Upper Dublin Township, Pennsylvania

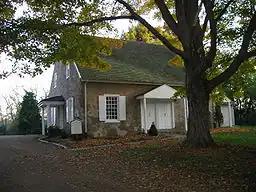
The Upper Dublin Friends Meeting House, built in 1814.

During the Philadelphia campaign of the American Revolutionary War, George Washington and the Continental Army were encamped here after their October 4, 1777, defeat at the Battle of Germantown, and immediately prior to their march to Valley Forge. From December 5–8, 1777, the Battle of White Marsh was fought here between British and American forces. Throughout the encampment, Washington was headquartered at the Emlen House, built by Quaker George Emlen in 1745. British commander General William Howe observed the American lines from the belltower of St. Thomas' Episcopal Church (at Bethlehem Pike and Camp Hill Road), site of the British encampment on December 5. Fort Washington State Park, in neighboring Whitemarsh Township, contains the area in which the primary American defenses were situated.